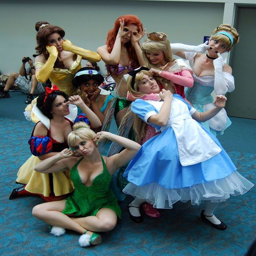
i knew being a princess looked like fun